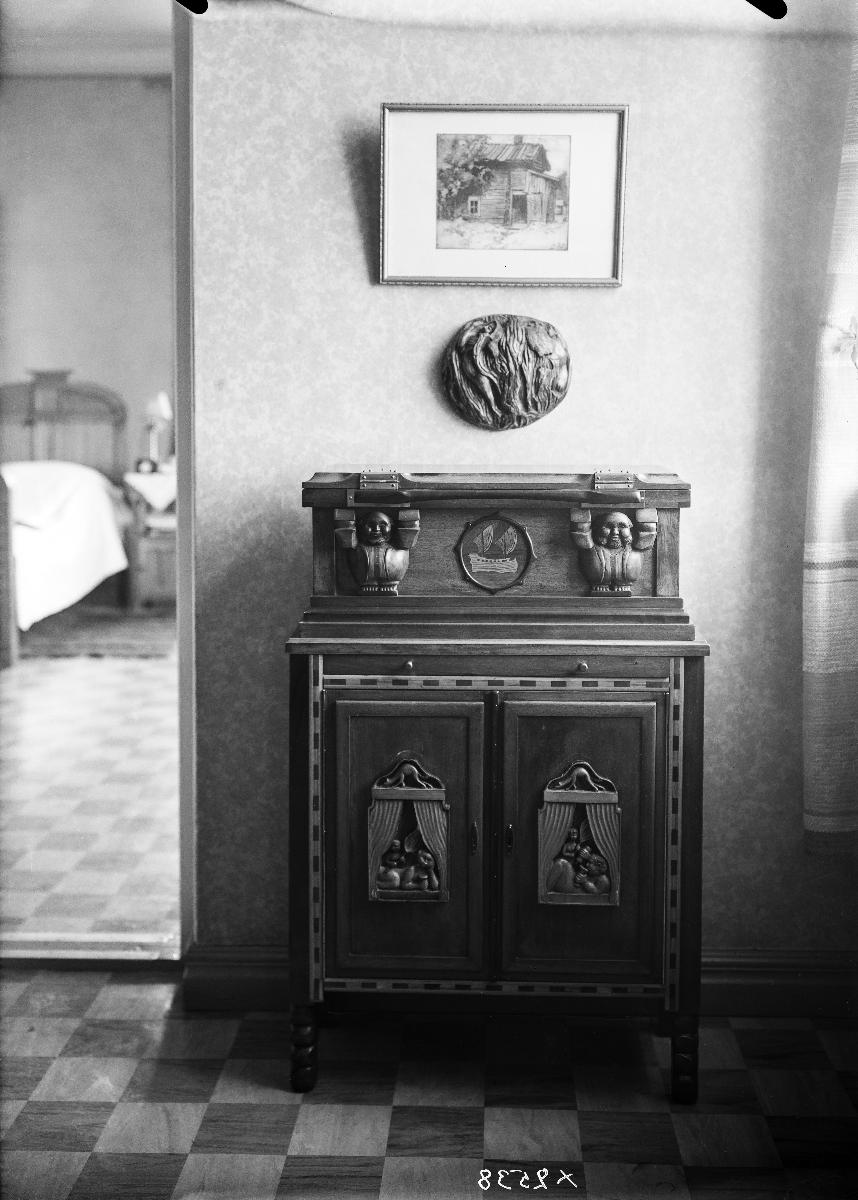
Konsuli Isak Kerttulan esineistöä
Consul Isak Kerttula's items
sisällön kuvaus: Konsuli Isak Kerttulan puhdetöinään valmistamia esineitä ja muuta sisustusta todennäköisesti 15.2.1939. content description: An interior including items made by Isak Kerttula in Finland, photographed presumably in February 1939.
Vuosi: 1939
Paikka: Suomi
Aiheet: sisäkuva; asunnot; huonekalut; sisustus; koriste-esineet; reliefit; housings; furniture; interior decoration; ornamental objects; reliefs; bostäder; möbler; inredning (verksamhet); prydnadsföremål; reliefer